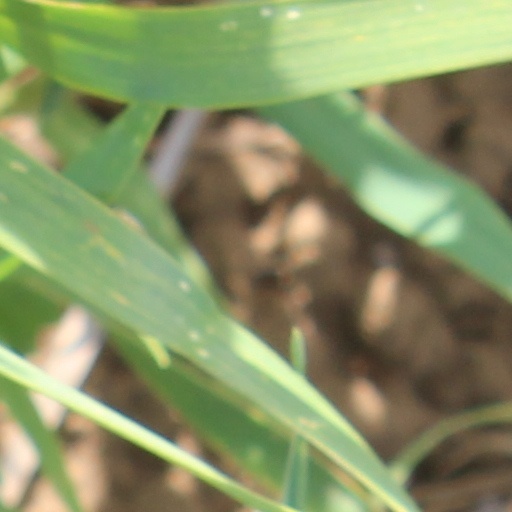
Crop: wheat